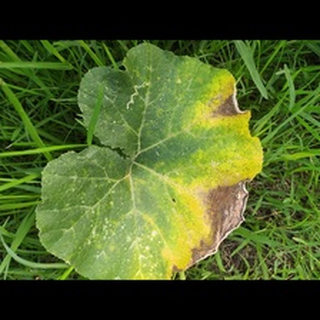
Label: pumpkin_downy_mildew